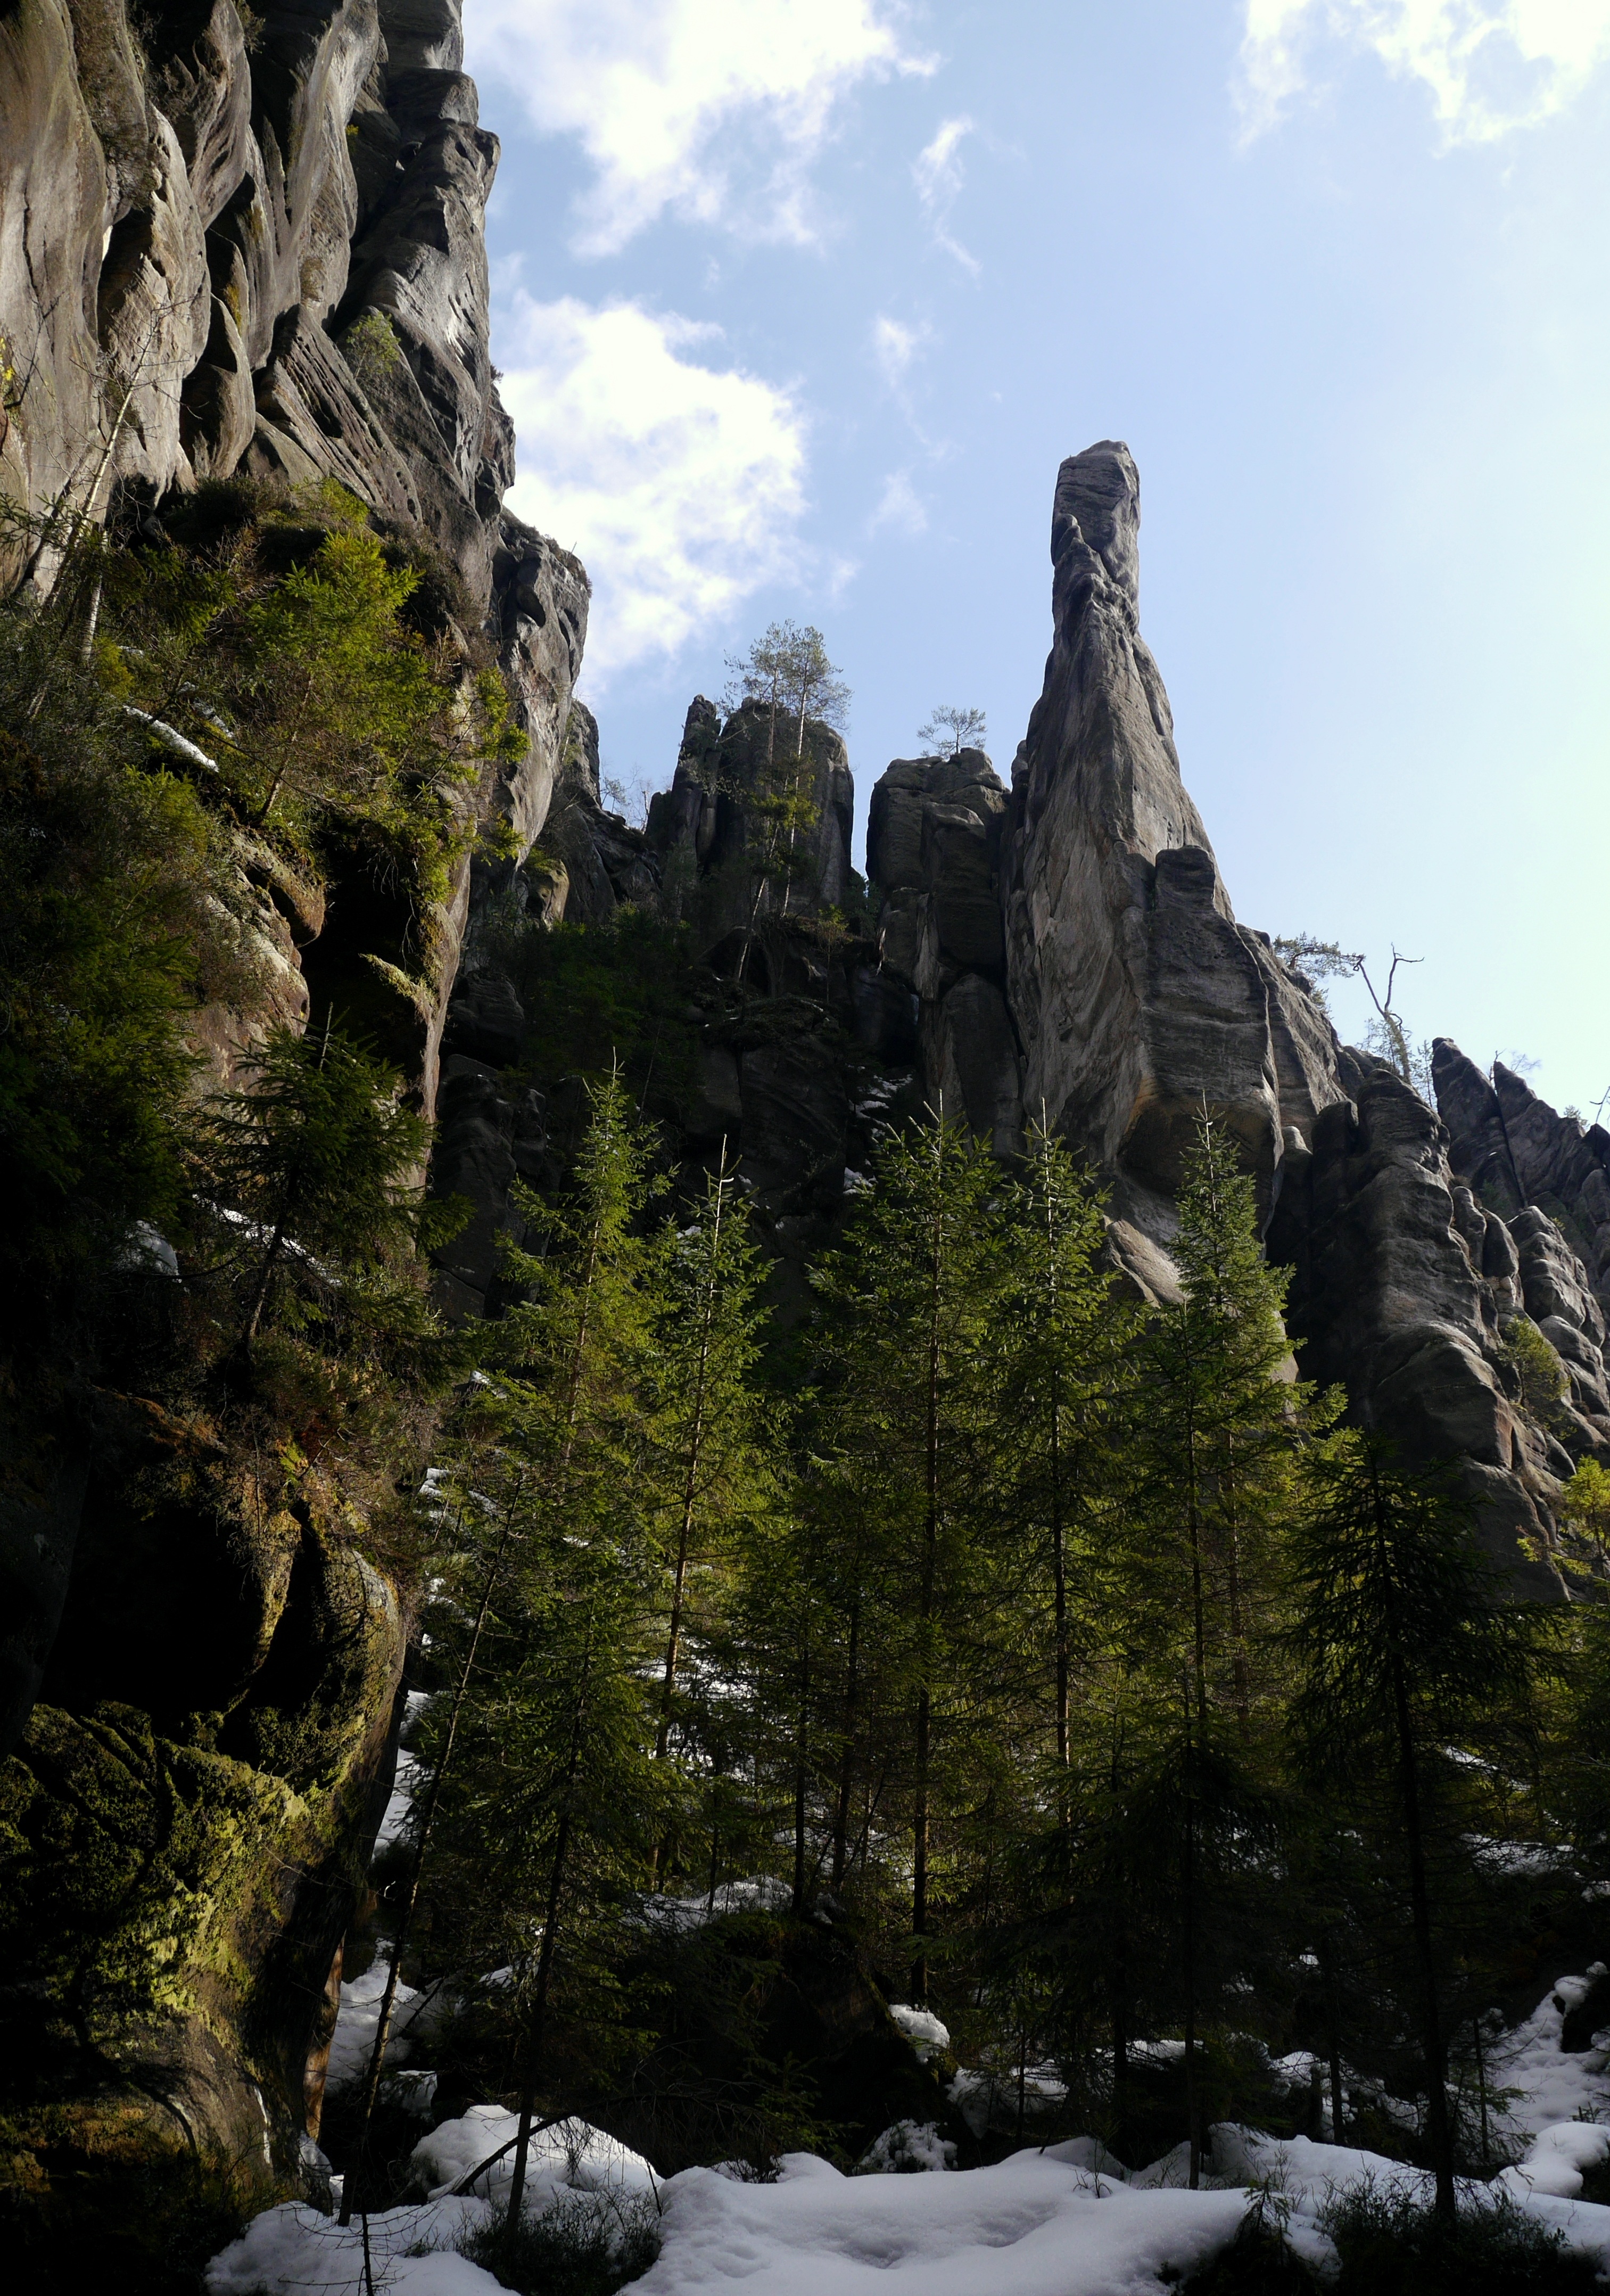
tree, nature, rock, wilderness, mountain, snow, adventure, valley, mountain range, country, formation, park, terrain, rocks, czech, the sky, landform, teplice rock city, mountainous landforms